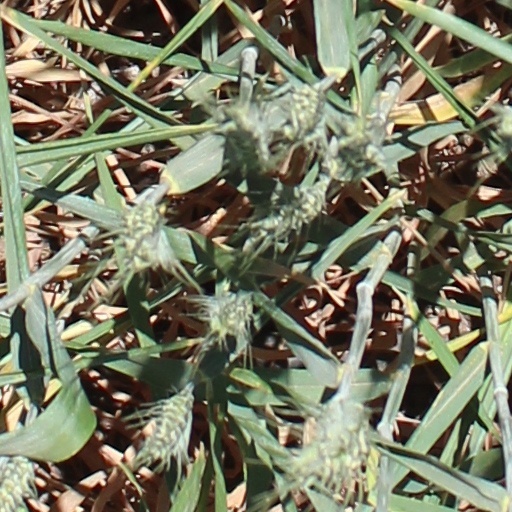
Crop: wheat